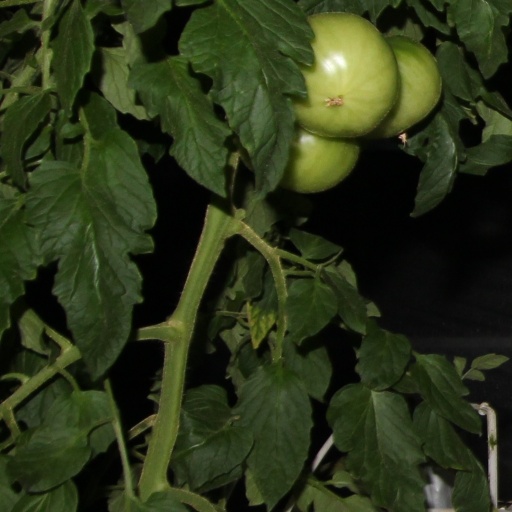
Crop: tomato